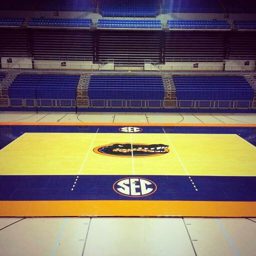
the floor is ready for the sports seasons !